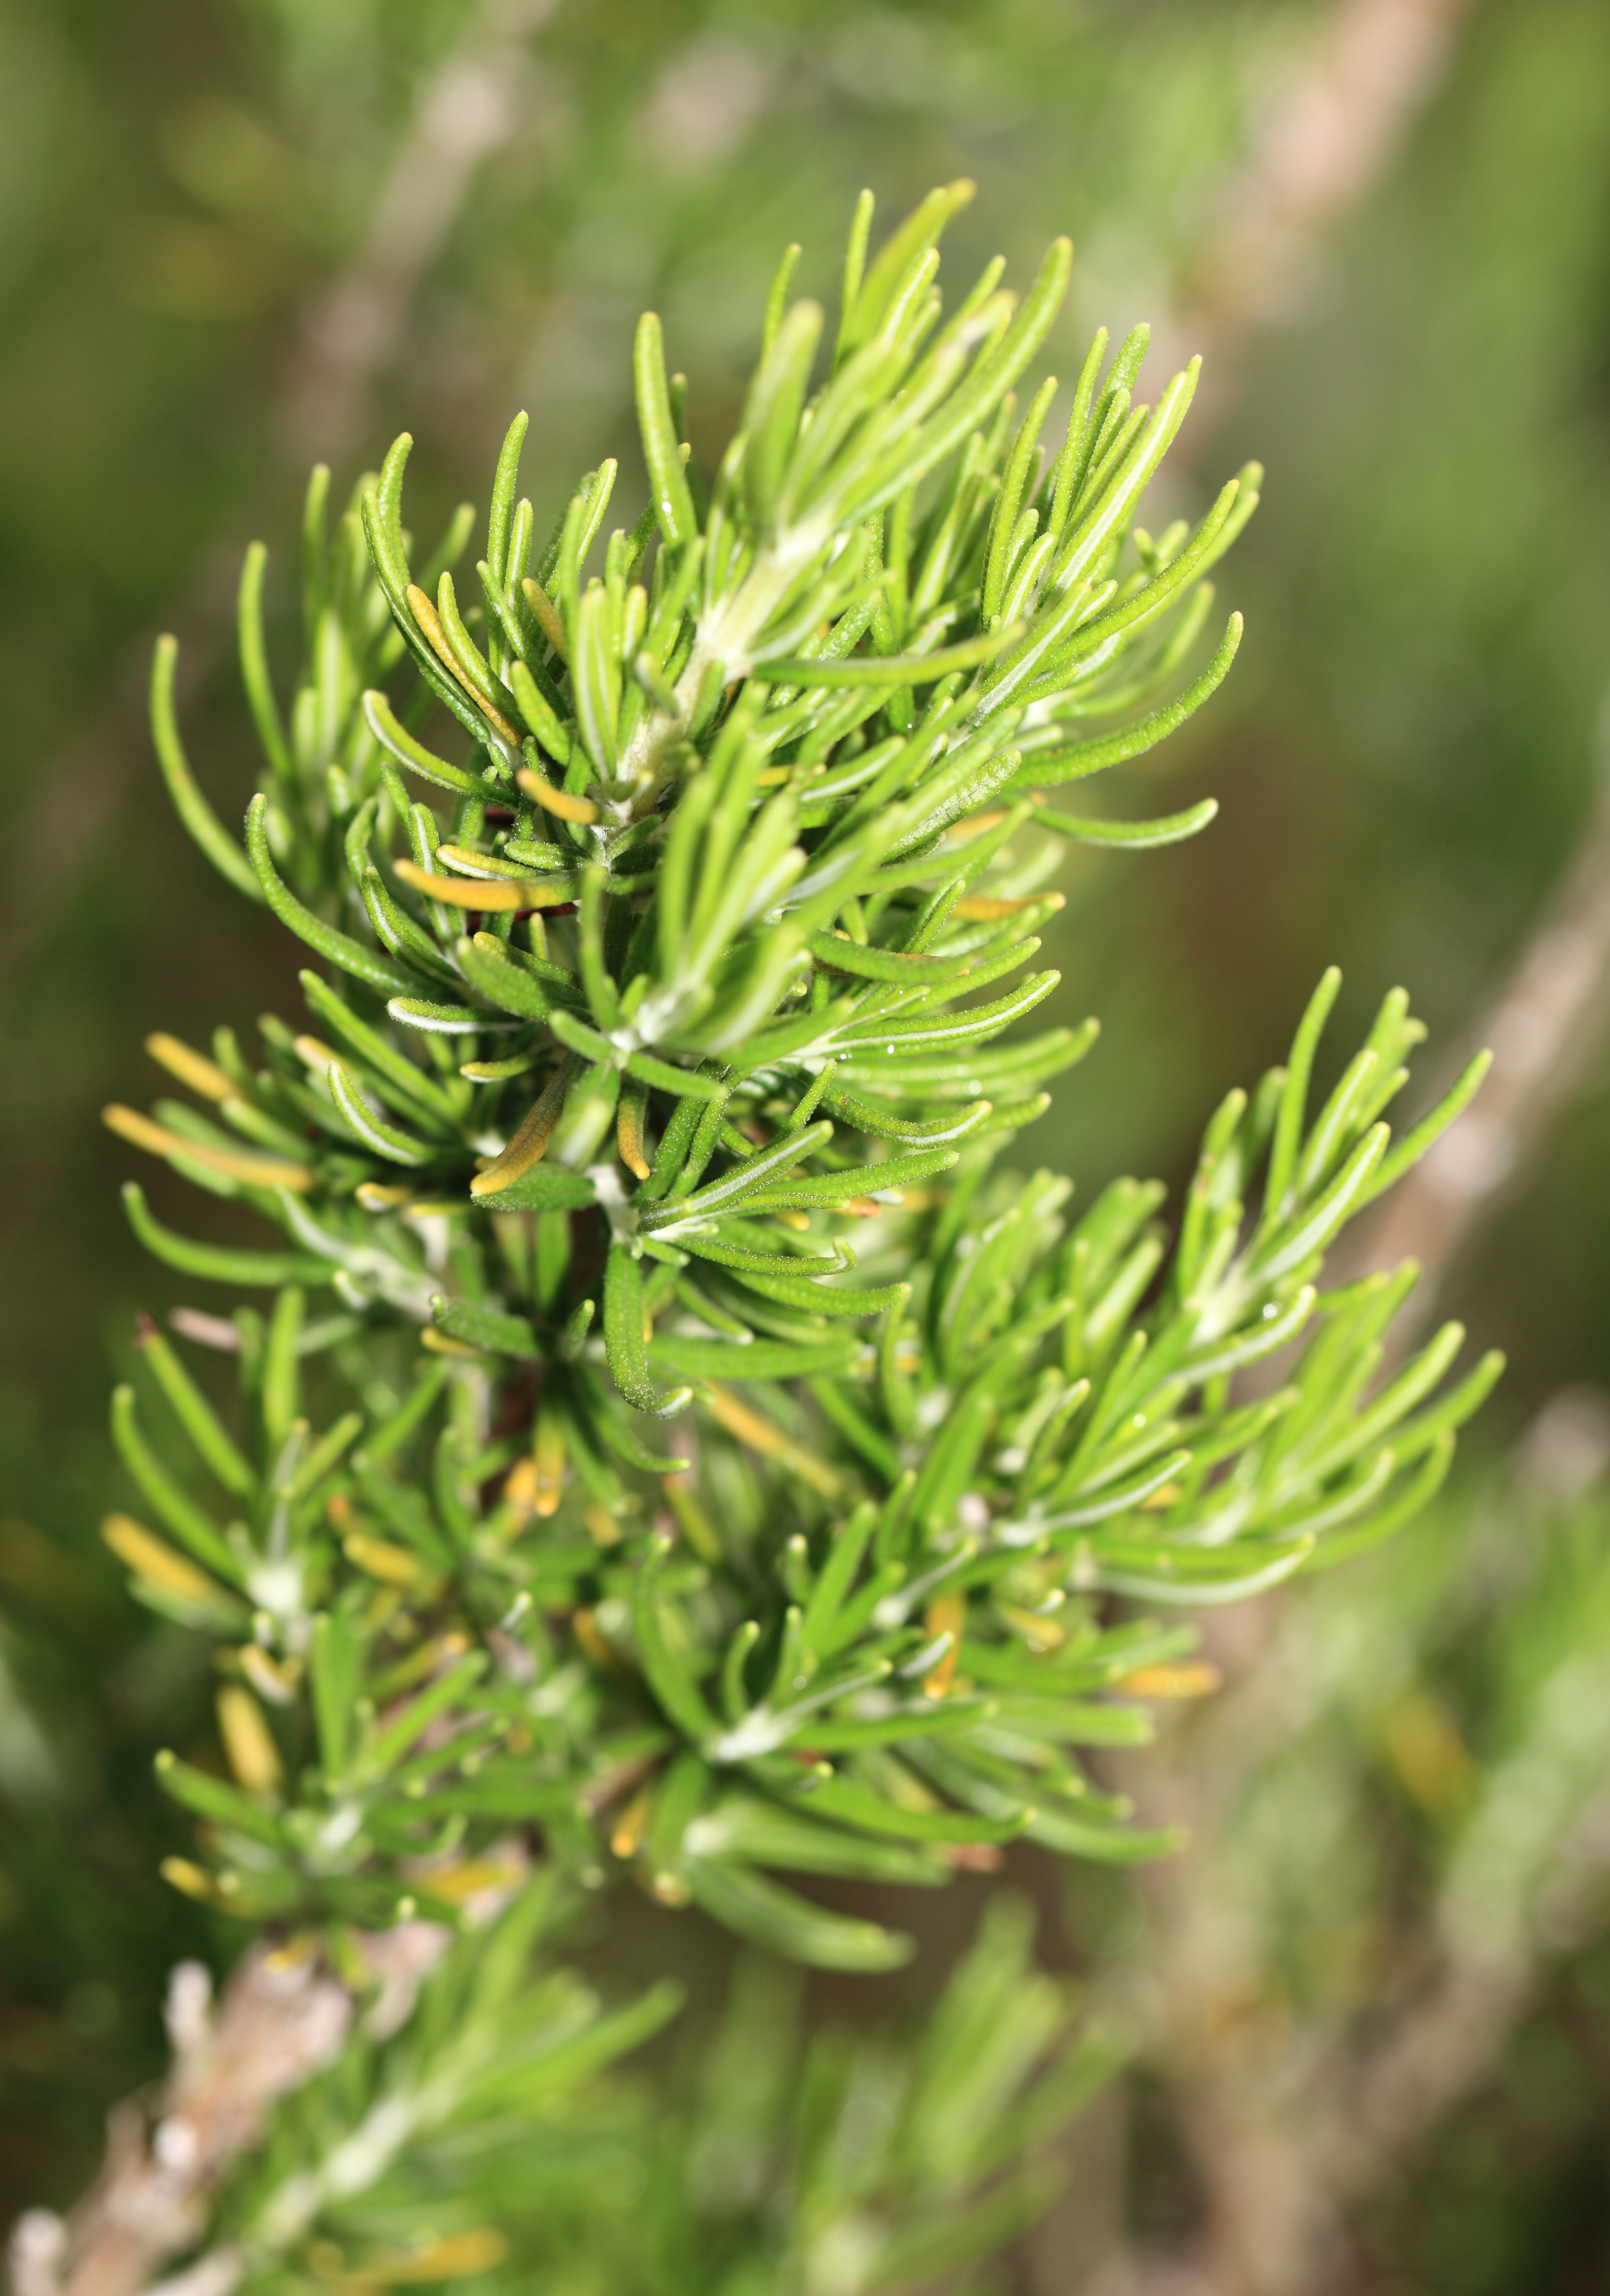
tree, branch, plant, leaf, flower, green, high, evergreen, botany, fir, christmas tree, twig, conifer, spruce, shrub, 5d, hires, markii, larch, hi, res, resolution, gunma, maebashi, gunmaflowerpark, rosemary, woody plant, temperate coniferous forest, land plant